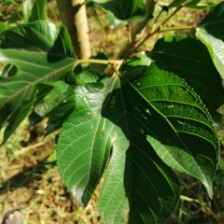
Variety: RedKing